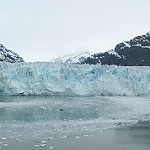
Scene: Outdoor